Uri Blau

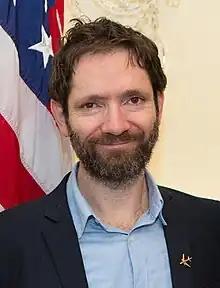
Blau in 2018

Uri Blau (born 1977) is an Israeli investigative journalist who writes for "Haaretz" and other publications. His work focuses on military affairs, corruption and "follow the money" investigations. Blau was convicted of possession of classified IDF documents and sentenced to community service for his role in the Kamm-Blau affair.